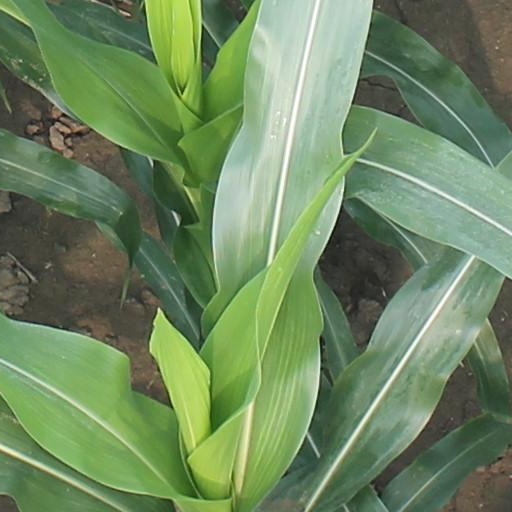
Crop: maize; corn